Adventus (ceremony)

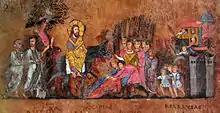
The ""adventus"" of Christ into Jerusalem in the 6th-century Rossano Gospels

For an emperor, especially one having newly acceded or usurped power, celebrating an "adventus" confirmed the legitimacy of the ruler, demonstrating the consent of the governed city's people, and the events were reproduced and symbolized in imperial iconography and art. From the time of Constantine the Great's arrival in Rome after defeating his rival "Augustus" Maxentius at the Battle of the Milvian Bridge, the "adventus" ceremonies of the emperors took on characteristics of the Roman triumph and were associated with the triumphal entry into Jerusalem by Jesus of Nazareth described in the gospels of the New Testament. Christian relics were sometimes also honoured with an "adventus" ceremony during a translation to a city.